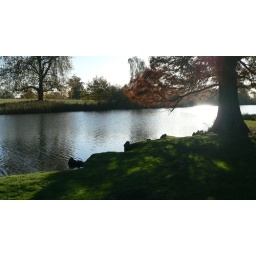
Kness are along the water edge of this Swamp Cypress, one of three of these trees in George Green field